List of birds of British Columbia

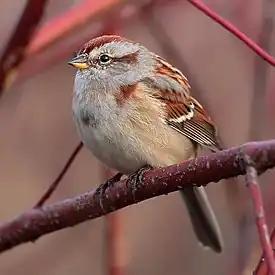
American tree sparrow

The thrushes are a group of passerine birds that occur mainly but not exclusively in the Old World. They are plump, soft plumaged, small to medium-sized insectivores or sometimes omnivores, often feeding on the ground. Many have attractive songs.